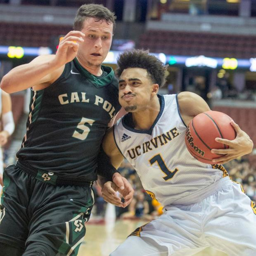
film producer tries to shield the ball from basketball player while driving to the basket during the first half of thursday night 's quarterfinal .